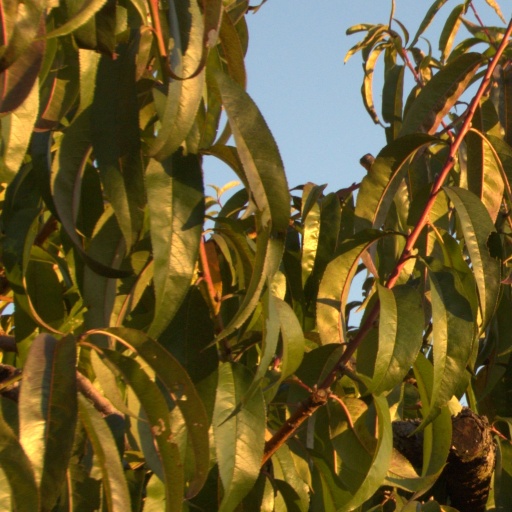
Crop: grape